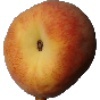
Label: Peach 1